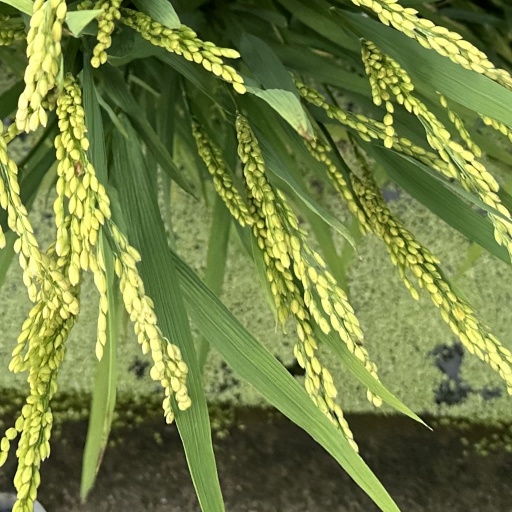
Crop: rice